Swiss Army Man

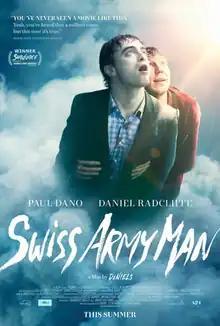
Theatrical release poster

Swiss Army Man is a 2016 American surrealist comedy-drama film written and directed by Daniel Scheinert and Daniel Kwan in their feature directorial debuts. The film stars Paul Dano, Daniel Radcliffe, and Mary Elizabeth Winstead.